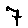
Label: 7